35th Paratroopers Brigade (Israel)

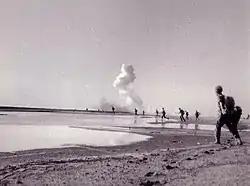
Israeli paratroopers advance in the Sinai during the Yom Kippur War

The Yom Kippur War saw the paratroopers fighting in some of the most difficult battles of the war. In the Sinai, paratroopers assigned to armored units rescued the beleaguered 'Budapest' outpost and destroyed the Egyptian forces. Paratroopers armed with LAW missiles helped contain an Egyptian armored thrust. Paratroopers of Danny Matt's brigade crossed the canal, as the spearhead of General Sharon's divisions, and established a bridgehead. Others, attempting to break open a route for them, ran up against the massive "Chinese Farm" fortifications.